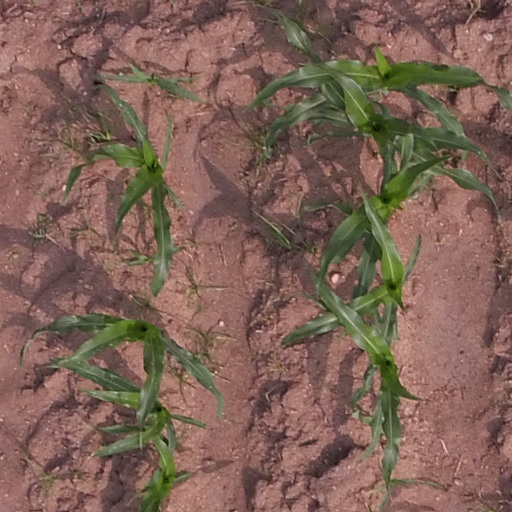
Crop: maize; corn